Alfred Hill (composer)

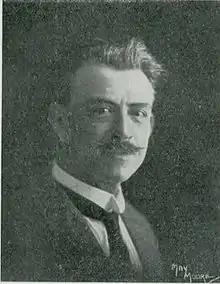
Alfred Hill,

Alfred Francis Hill CMG OBE (16 December 186930 October 1960) was an Australian-New Zealand composer, conductor and teacher.